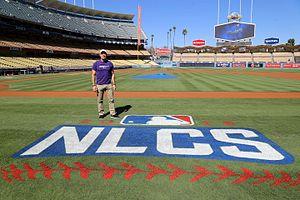
En Ligue majeure de baseball, la Série de championnat de la Ligue nationale est une série éliminatoire opposant les deux meilleures formations de la Ligue nationale, le vainqueur accédant à la Série mondiale qui l'opposera au champion de la Ligue américaine.